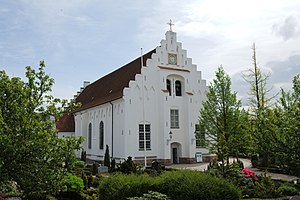
Trinitatis Kirke (Fredericia)
Trinitatis Kirke
Trinitatis Kirke (Fredericia)
Trinitatis Kirke er en kirke i Trinitatis Sogn i Fredericia Kommune.